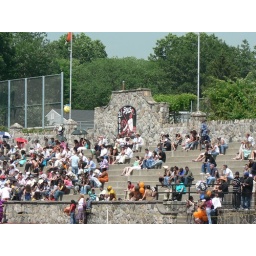
black knights monument in stadium